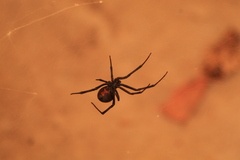
Species: Lactrodectus_hesperus